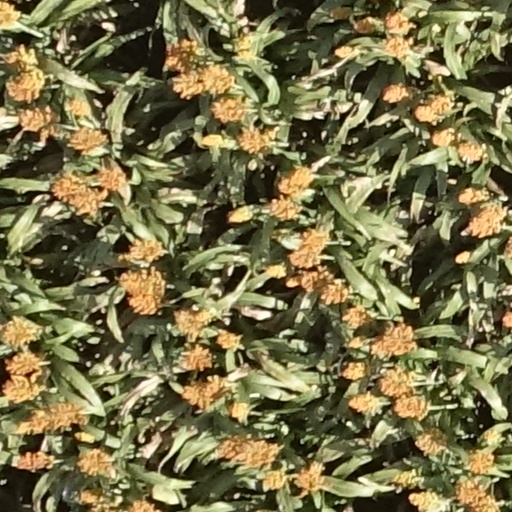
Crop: sorghum